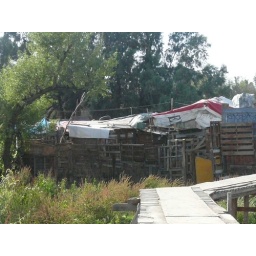
Houses with bridge above river (foreground ,right)